University of Padua

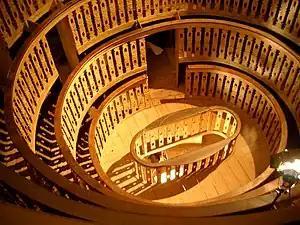
The university houses the oldest surviving permanent anatomical theatre in Europe, dating from 1595

The university began teaching medicine around 1250. It played a leading role in the identification and treatment of diseases and ailments, specializing in autopsies and the inner workings of the body.